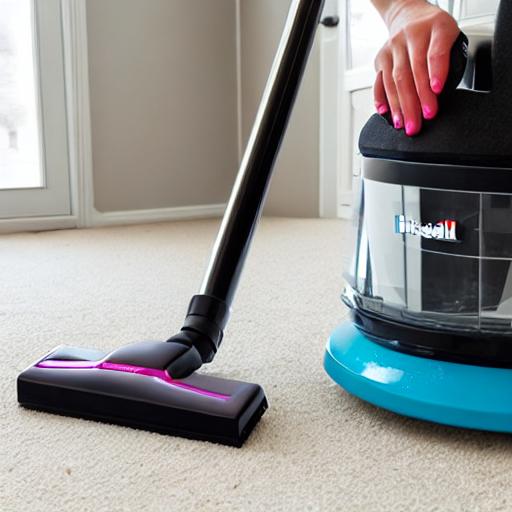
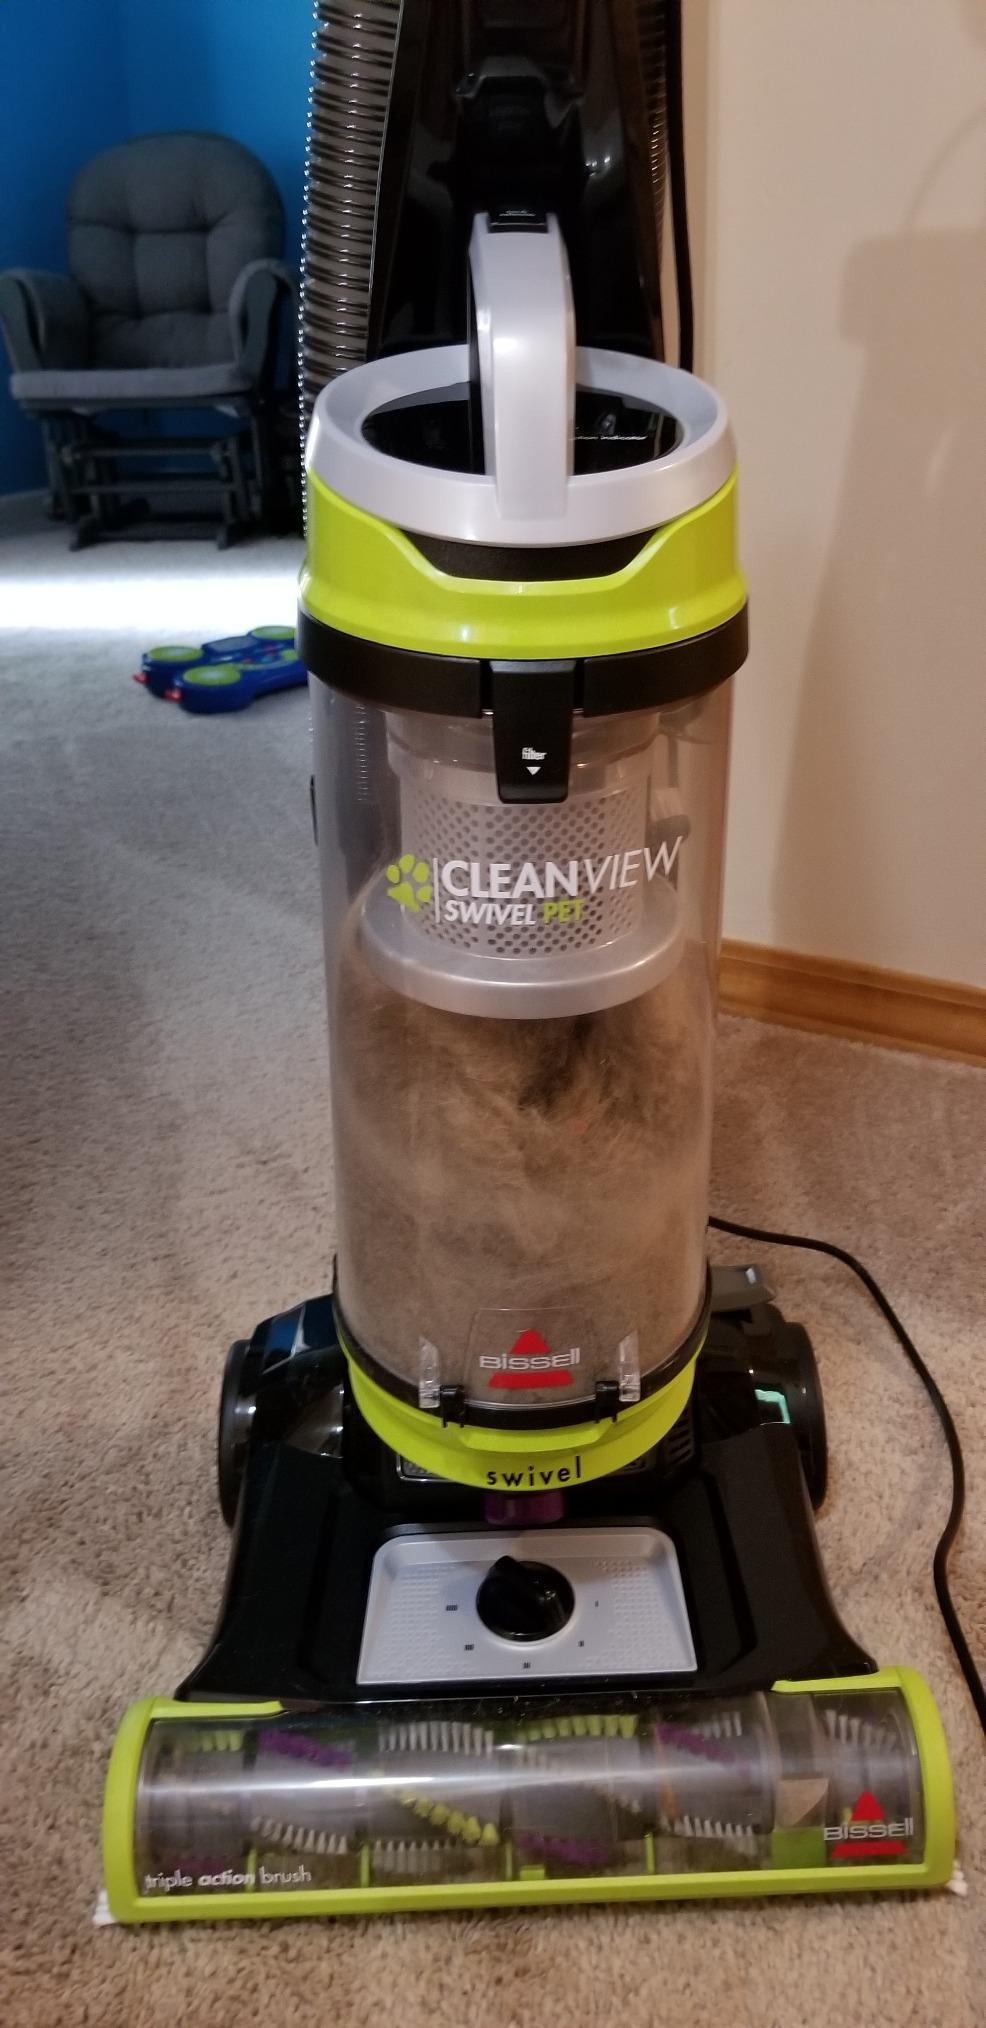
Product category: items_vacuum
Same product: no